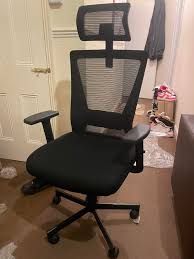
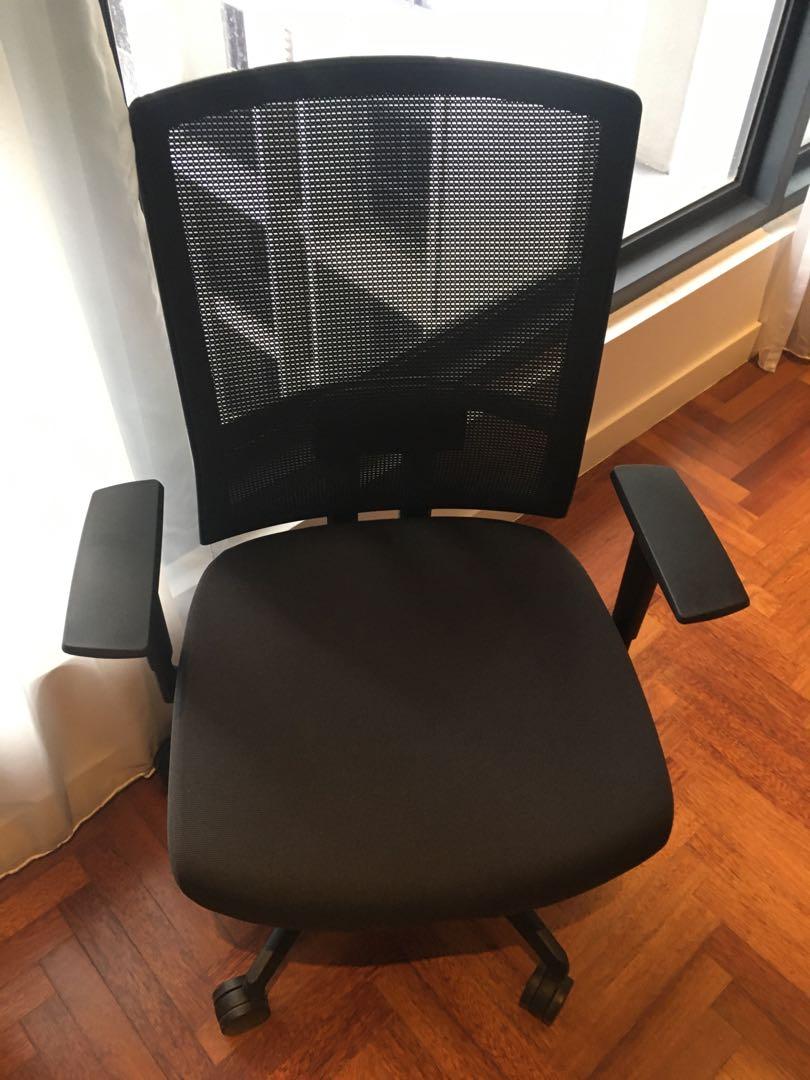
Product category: items_chair
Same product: no